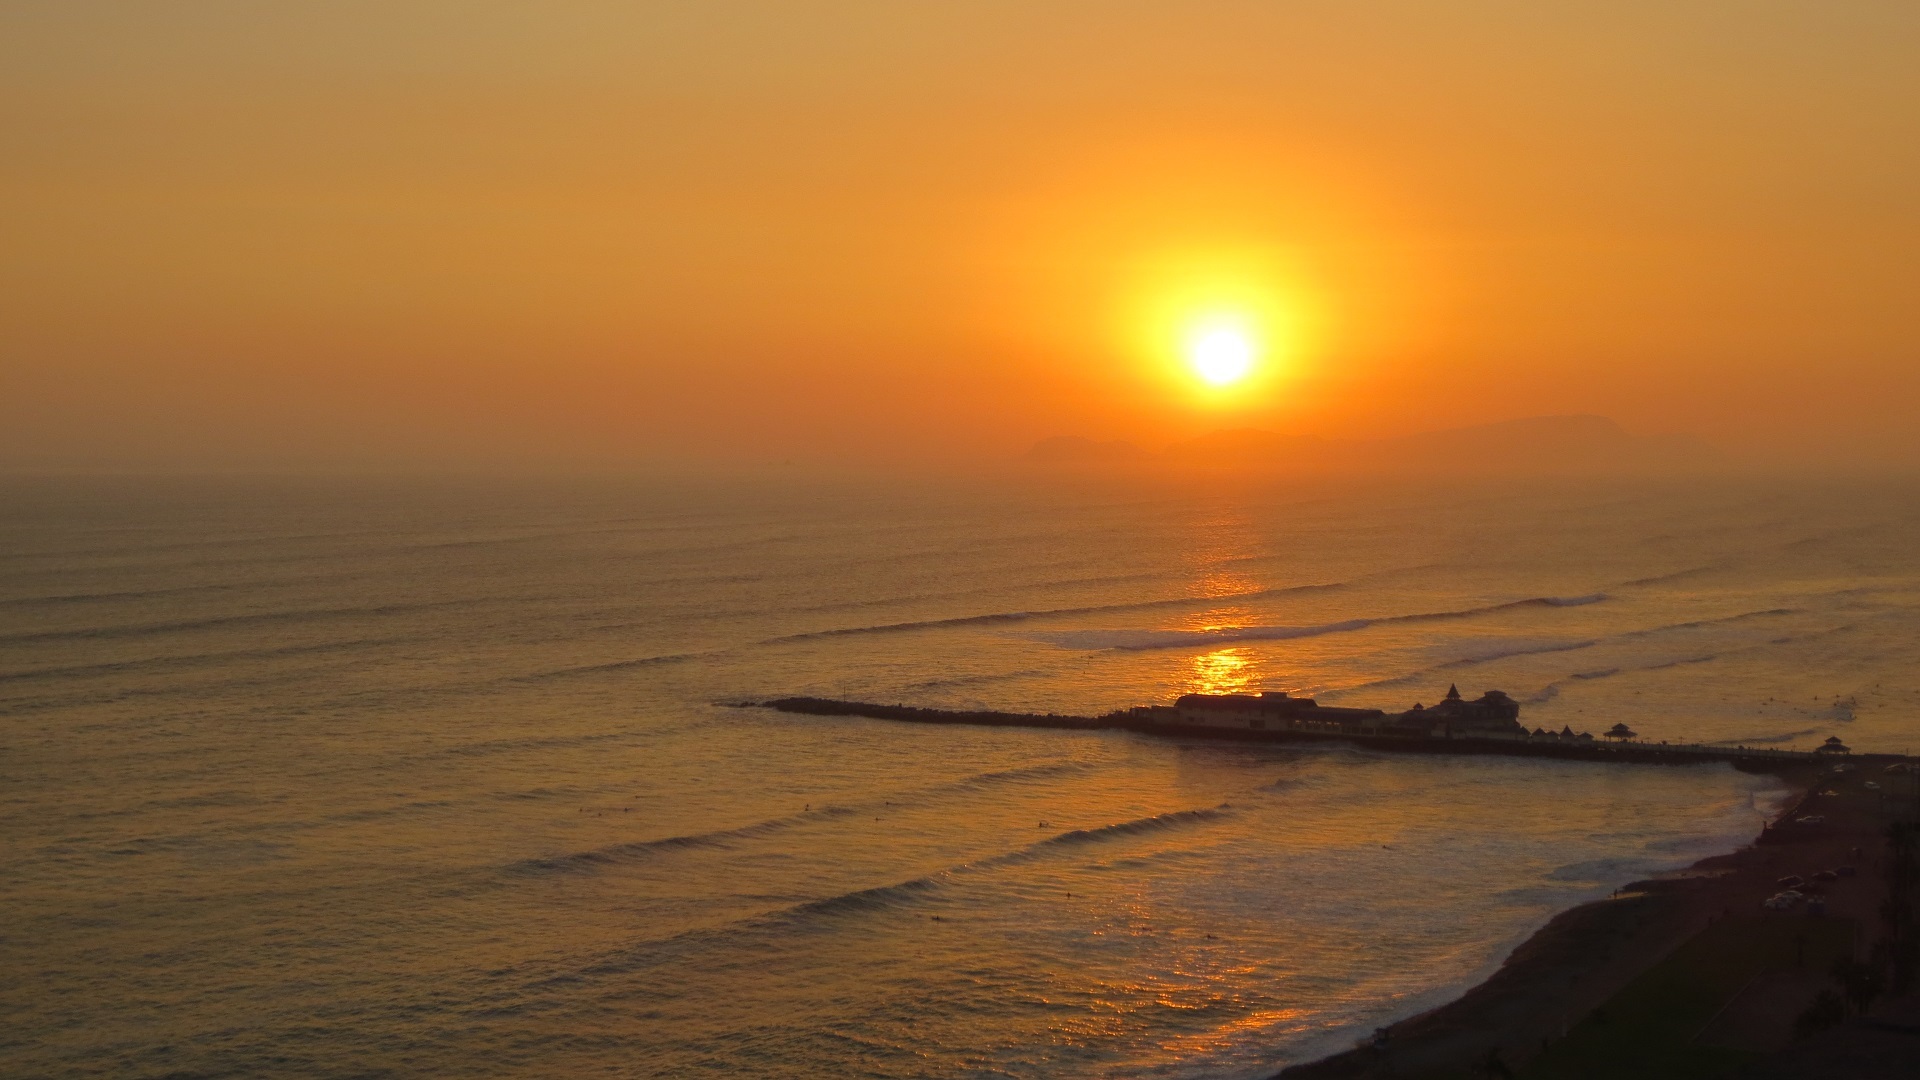
beach, sea, coast, water, sand, ocean, horizon, sun, sunrise, sunset, sunlight, morning, shore, wave, dawn, dusk, evening, afterglow, wind wave, red sky at morning